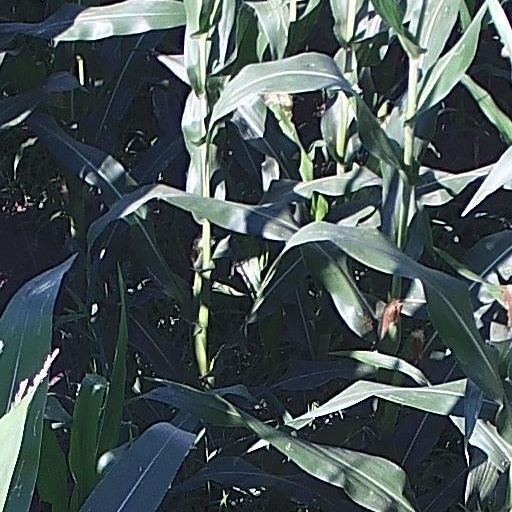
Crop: maize; corn